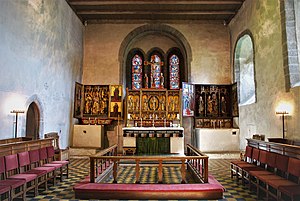
Trondenes Kirke
Koret
Trondenes Kirke er en norsk kirke beliggende på Trondenes-halvøens østlige havside, tre kilometer nord for byen Harstad. Kirken er et historisk sted med spor tilbage til vikingtiden. Årstallet for byggeriet har indtil nylig været sat til omkring 1250, men nyere forskning tyder på at kirken er af nyere dato. Den blev sandsynligvis indviet omkring 1440. Kirken er bygget på et område hvor der tidligere har været trækirker fra 1100-tallet. Rundt omkring kirken findes der rester af befæstninger fra 1100-tallet, som sandsynligvis skulle beskytte en tidligere trækirke mod angreb. Kirken er fortsat i brug som sognekirke. På indersiden af norddøren hænger der en alenstok, i tilfælde af at kirkegængerne havde behov for at vide hvor lang en alen virkelig er.